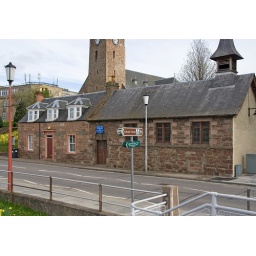
This is their clothing depot with Inverness Old High Church in background. Building in left background is the telephone exchange.